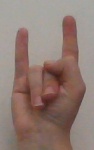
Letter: la